Haidamaky (poem)

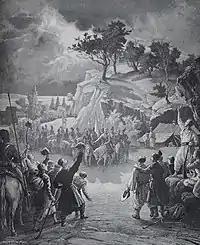
Haidamaky on the march - an illustration to the poem by Opanas Slastion, 1886

The introduction to the story presents a historical panorama of the Polish nobility in the decades preceding the events described in the poem. The increasing power of nobles, especially the liberum veto, as well as the weakness of Polish kings is shown as the cause of Poland's eventual downfall. The creation of Bar Confederation is seen by the author as a symptom of this decline, with its participants proclaiming high ideals of freedom, but instead engaging in simple robbery and plunder of the population in Poland, Lithuania, Ukraine and Moldavia. The author also accuses the Confederates of conspiring with Jews in order to exploit their subjects ("They scattered wide and they forgot / That freedom was their aim — / They joined with Jews in compact foul / To rob and devastate.").